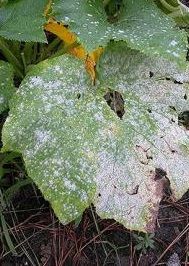
Labels: Squash Powdery mildew leaf